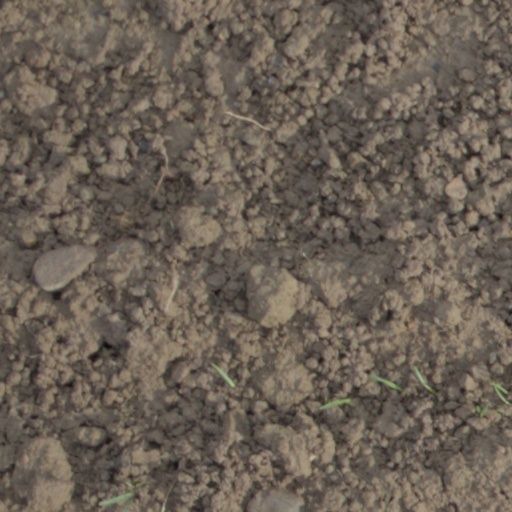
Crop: wheat